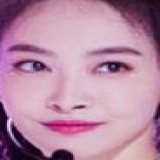
diễn viên Tống Thiến (Victoria)